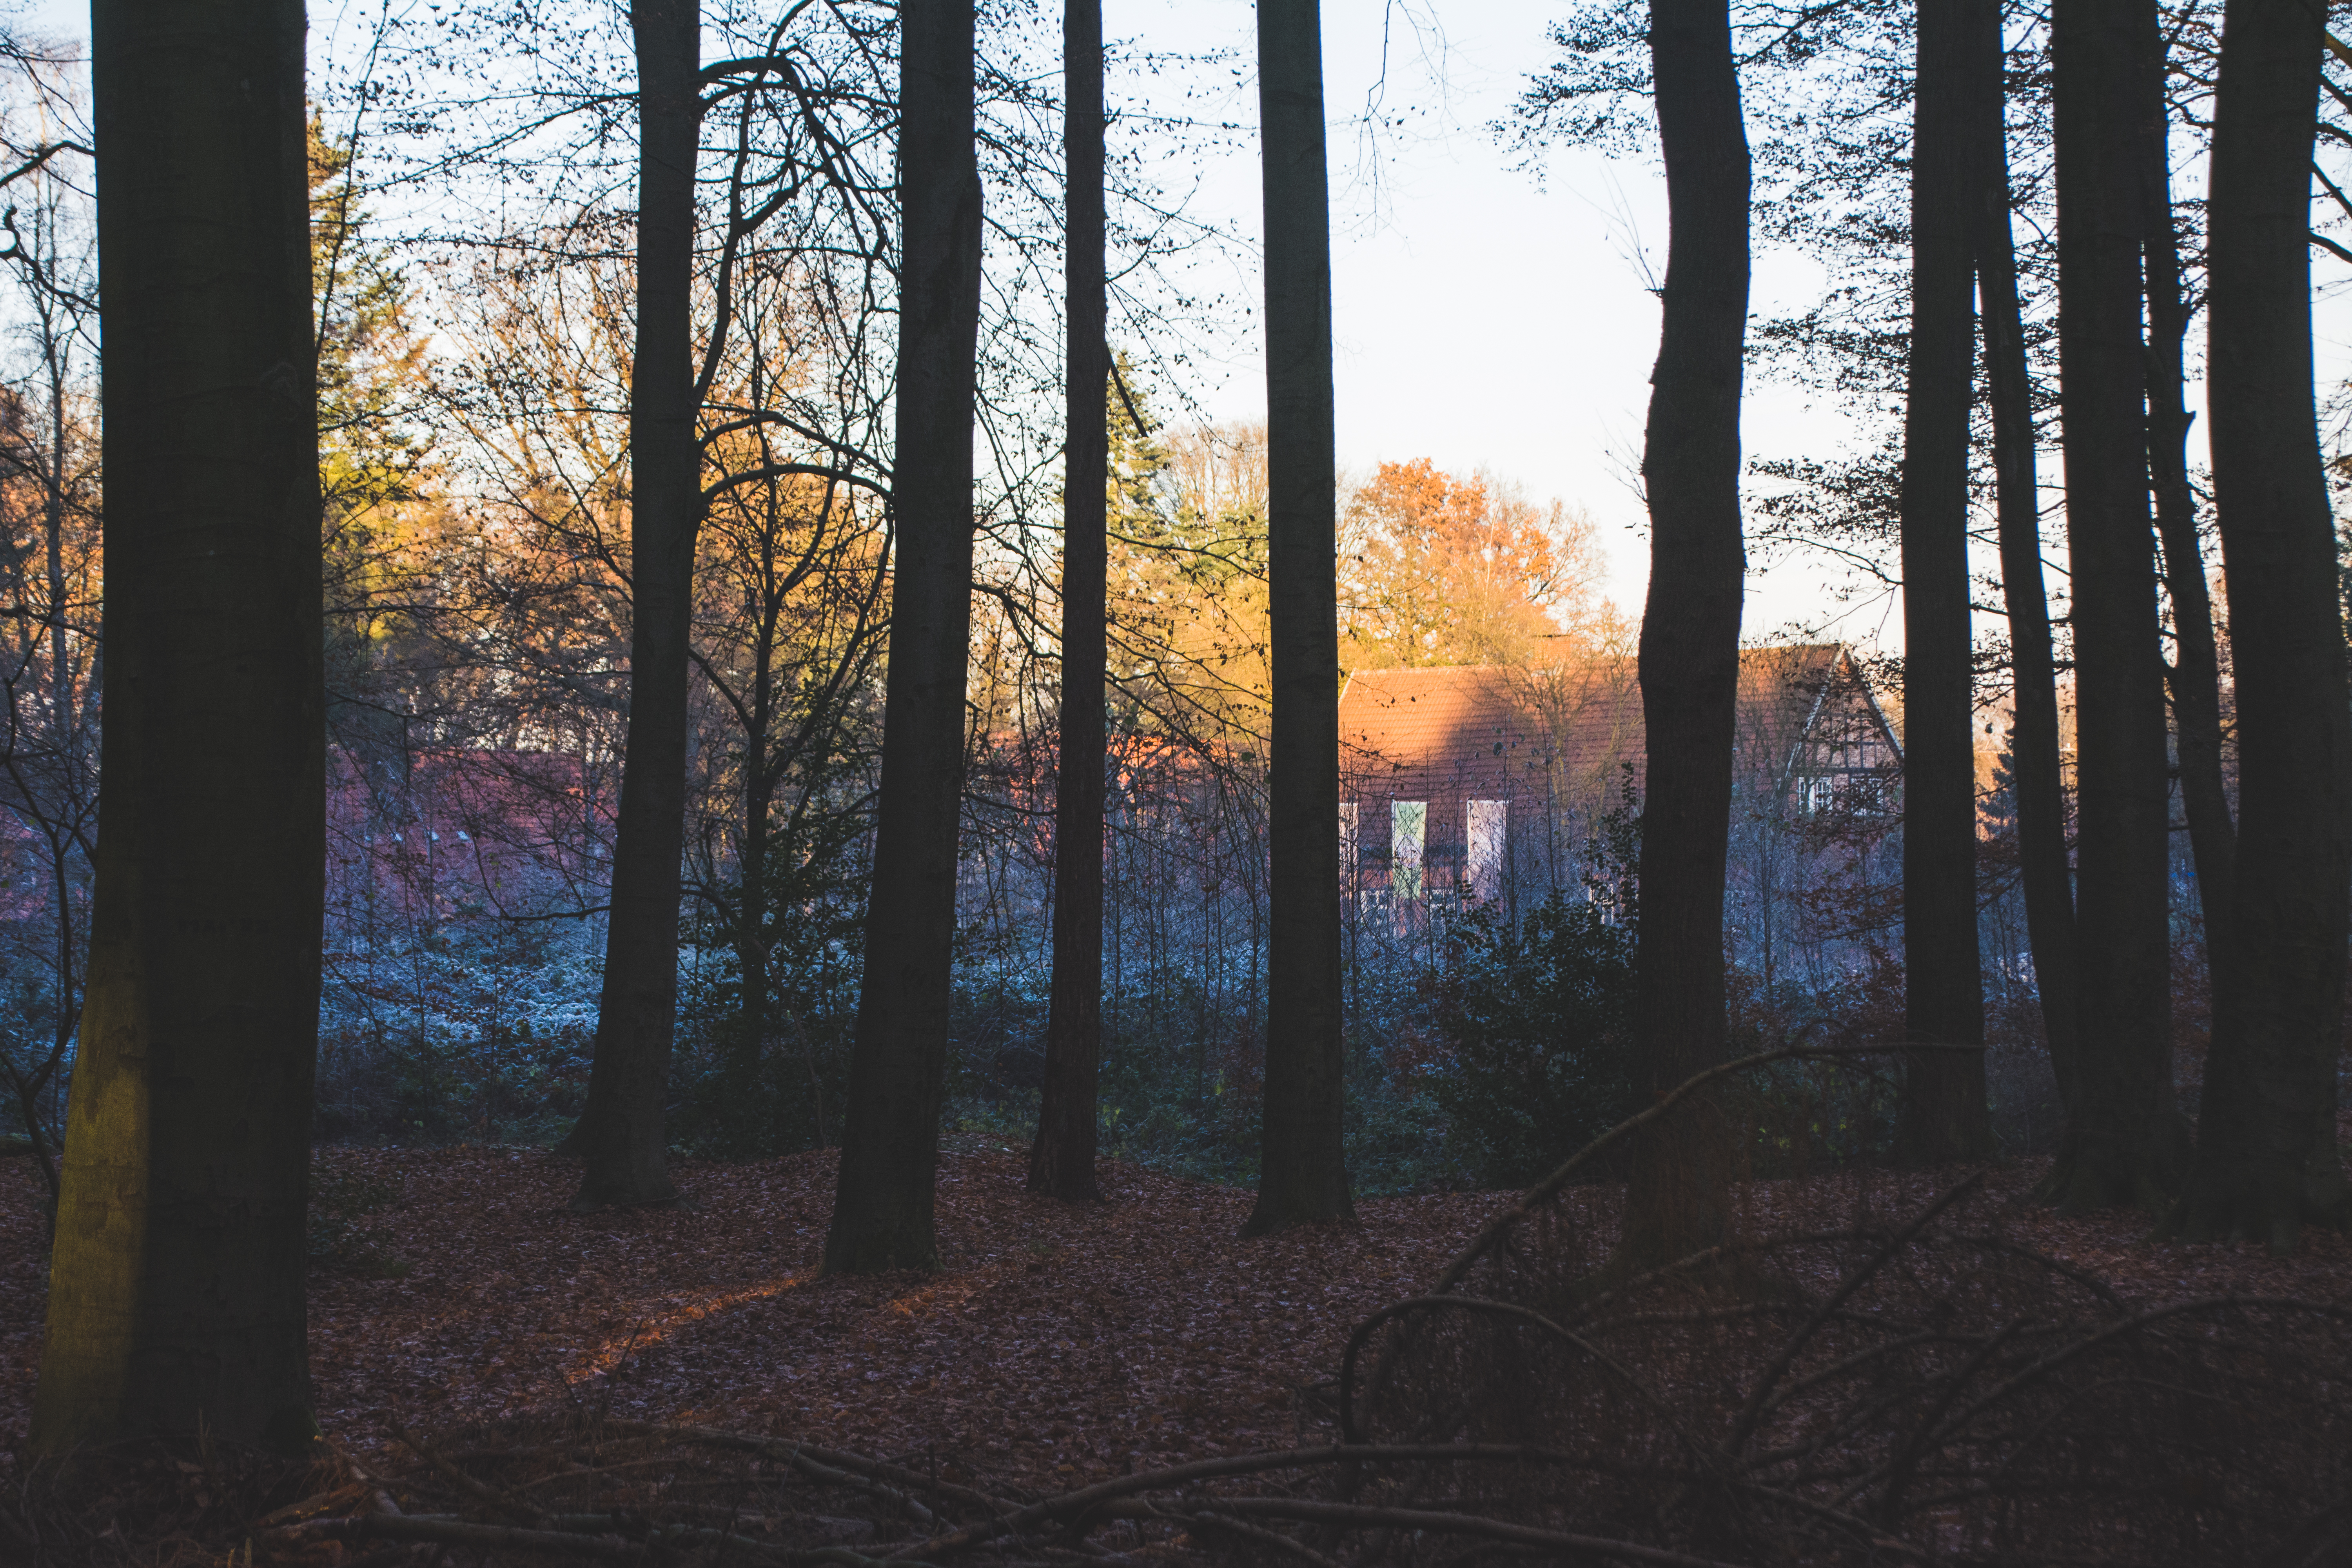
landscape, tree, nature, forest, wilderness, branch, light, plant, sunrise, sunset, mist, sunlight, morning, leaf, dawn, dusk, environment, autumn, shadow, season, conifer, trees, outdoors, woods, daylight, houses, branches, backlit, woodland, habitat, ecosystem, dried leaves, cottages, natural environment, geographical feature, atmospheric phenomenon, woody plant